Saturn

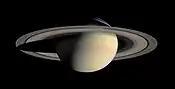
The rings of Saturn (imaged here by "Cassini" in October 2004) are the most massive and conspicuous in the Solar System.

Saturn has 274 known moons, 63 of which have formal names. In addition, there is evidence of dozens to hundreds of moonlets with diameters of 40–500 meters in Saturn's rings, which are not considered to be true moons. Titan, the largest moon, comprises more than 90% of the mass in orbit around Saturn, including the rings. Saturn's second-largest moon, Rhea, may have a tenuous ring system of its own, along with a tenuous atmosphere.